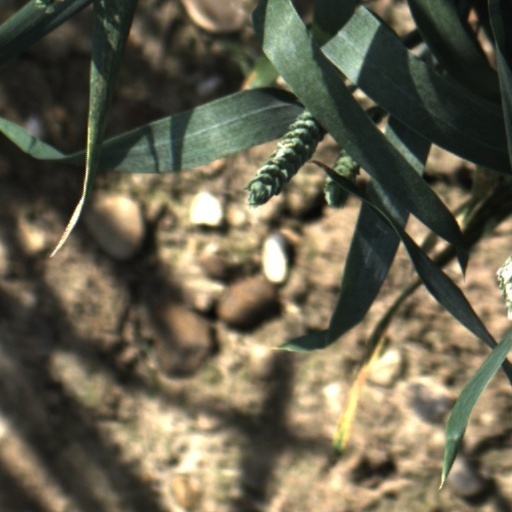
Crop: wheat